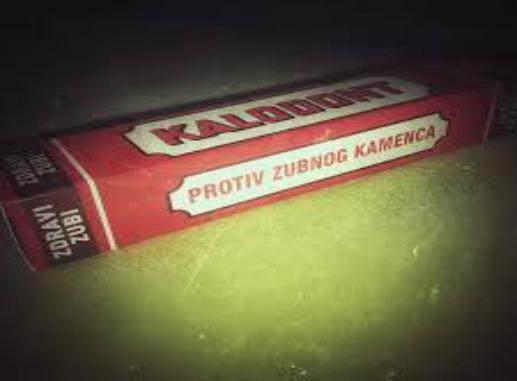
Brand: Kalodont
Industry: Necessities